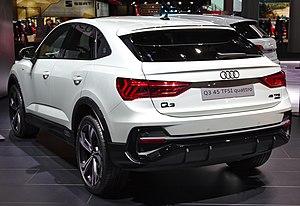
L'Audi Q3 II est un SUV produit par le constructeur automobile allemand Audi. Il est la seconde génération de Q3 et remplace le modèle produit de 2011 à 2018. Il rejoint les Q2, Q5 et Q7 dans la gamme SUV d'Audi.